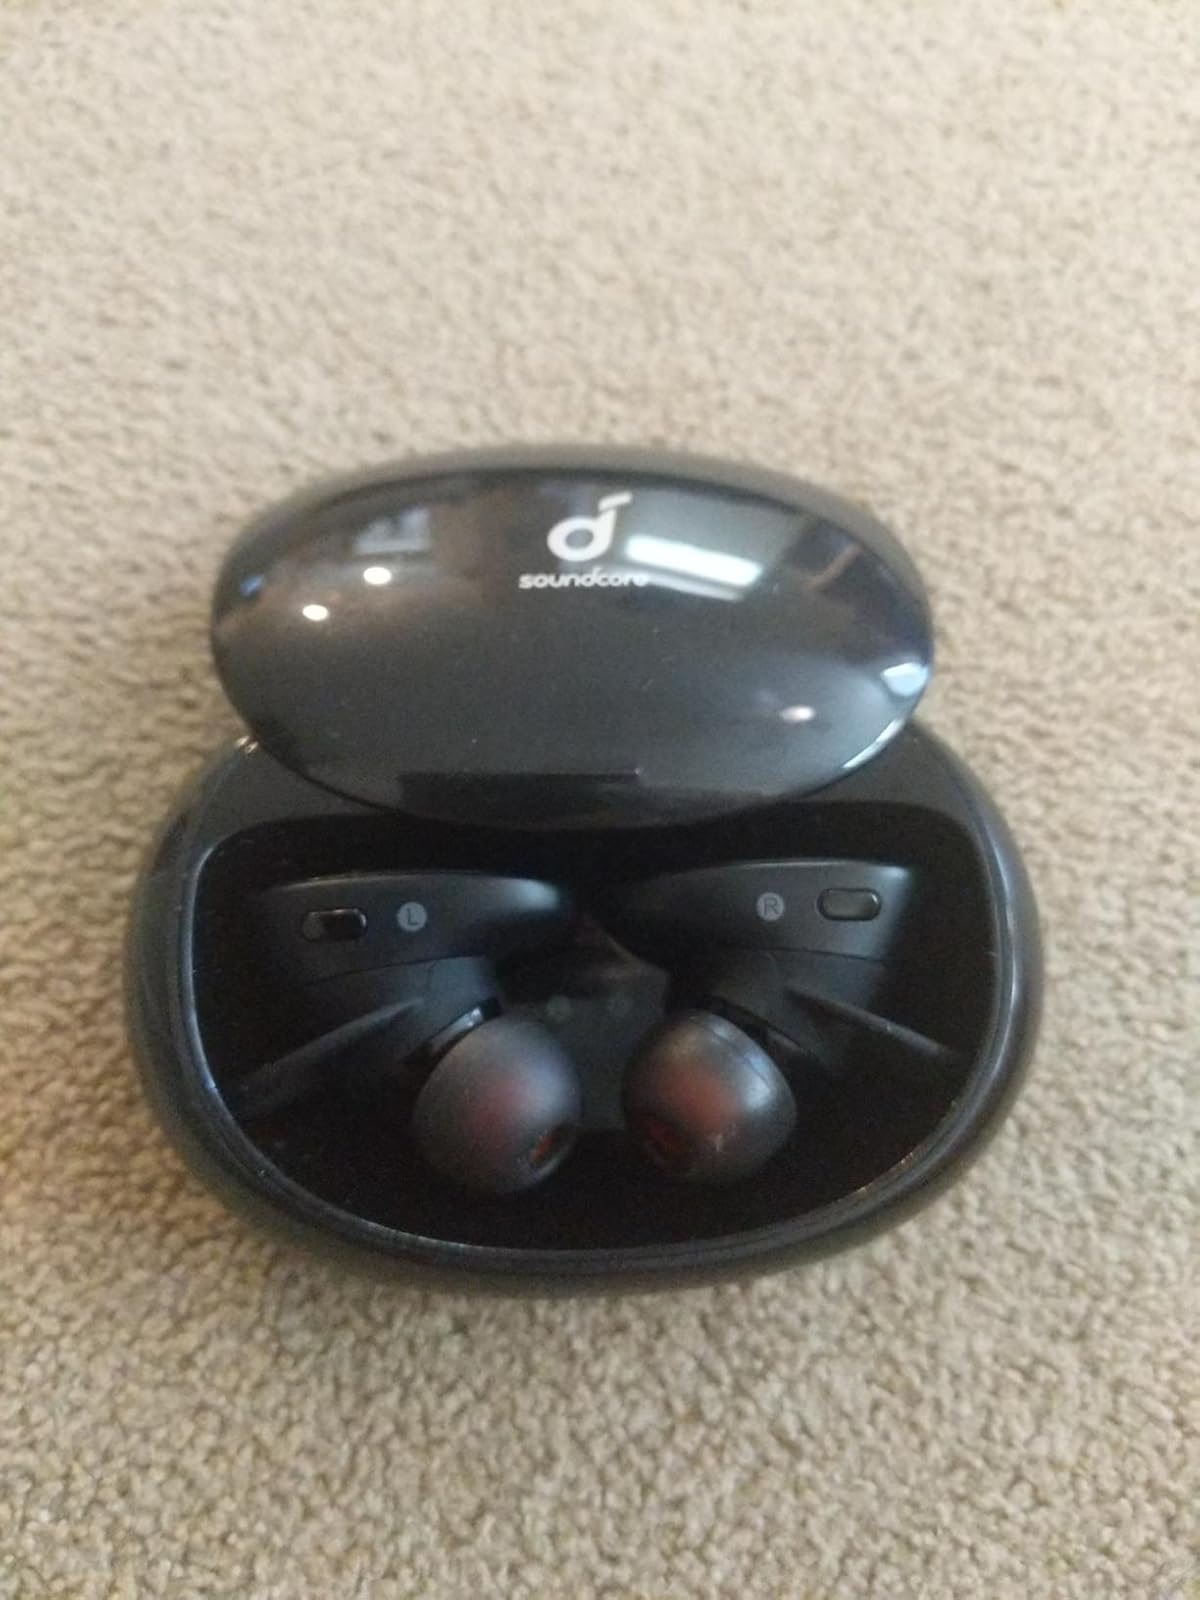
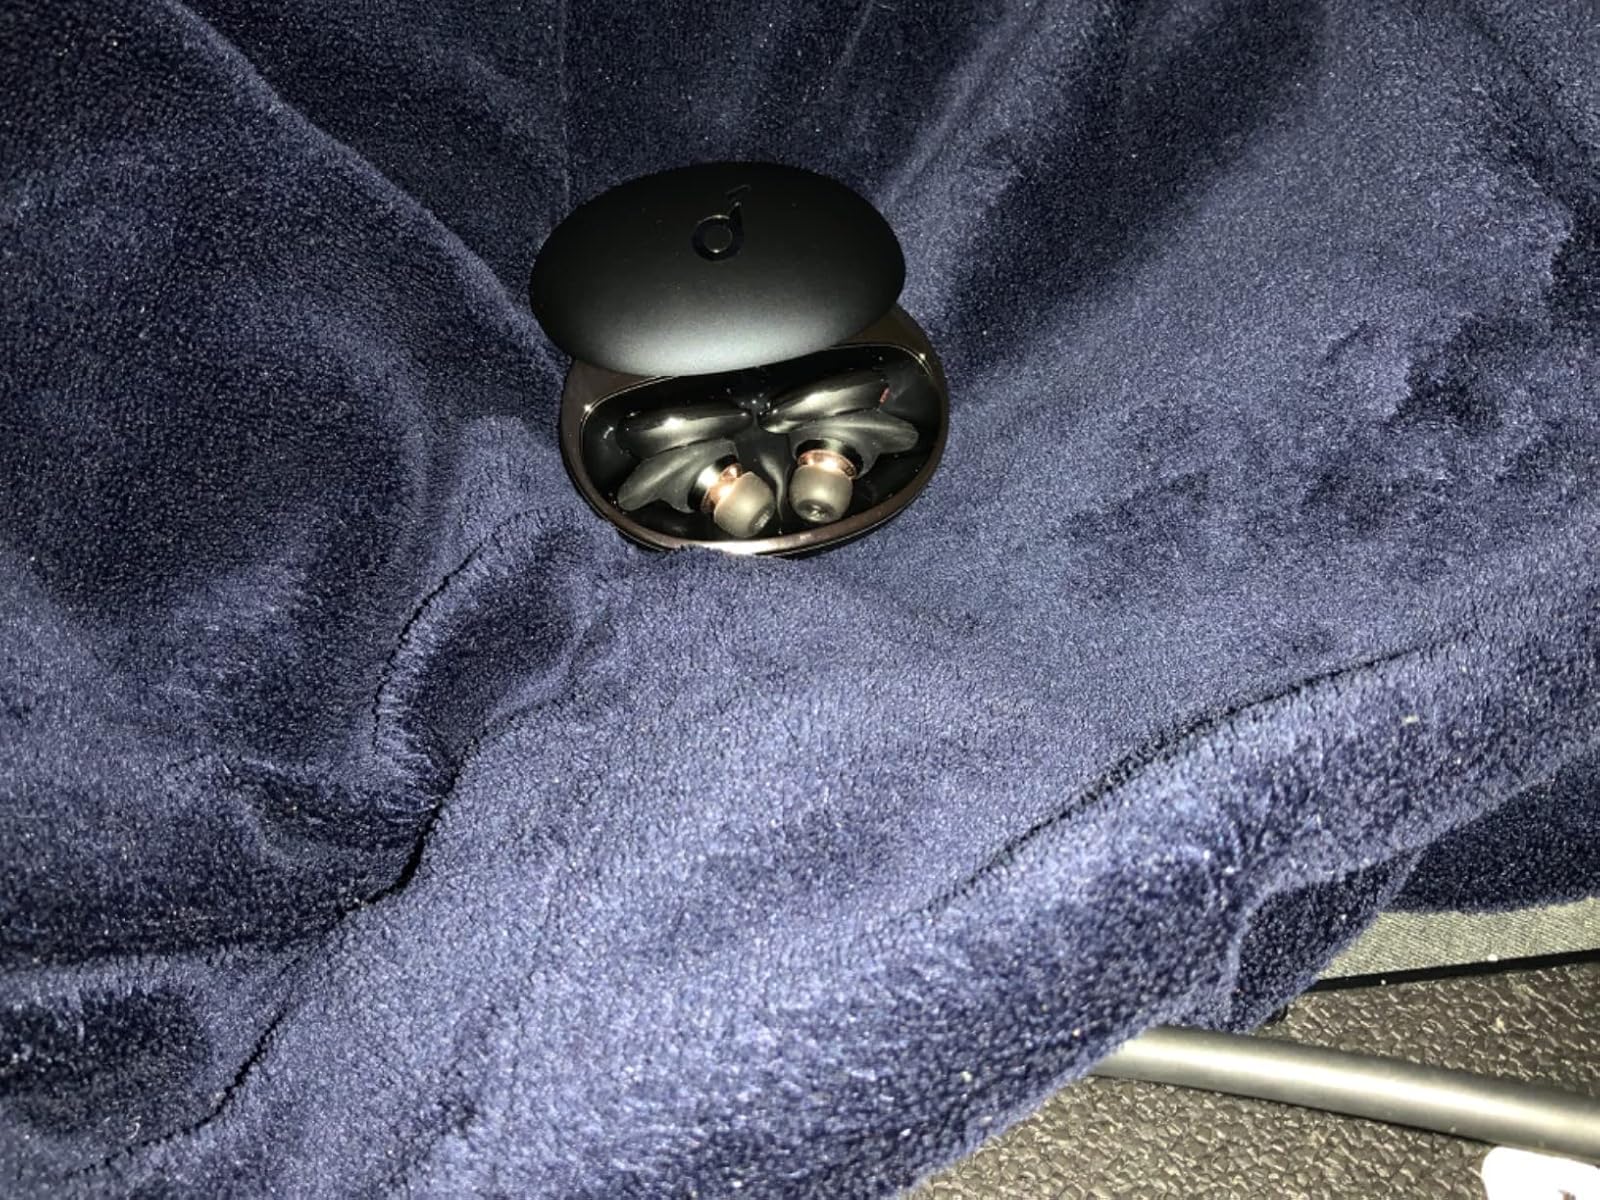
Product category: earbuds
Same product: no